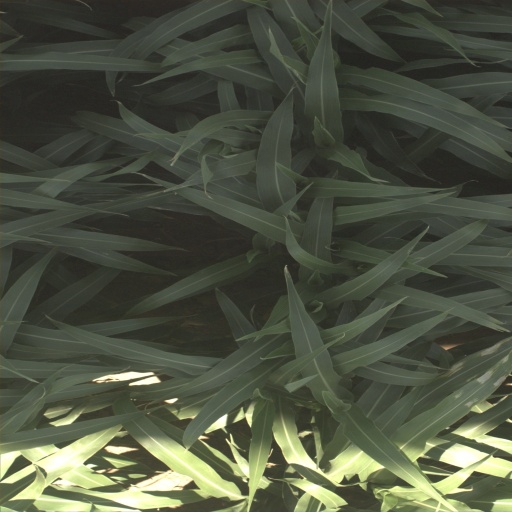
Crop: sorghum